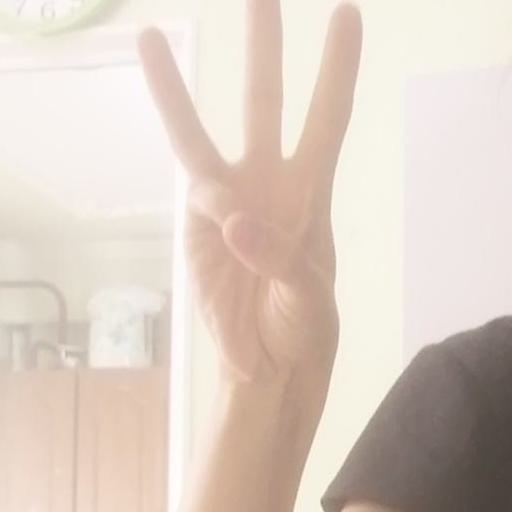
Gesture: three